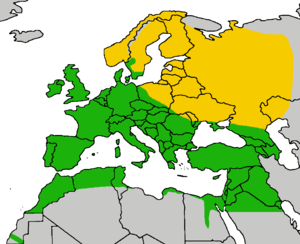
Tårnfalk
Den vestlige del af tårnfalkens udbredelsesområde.